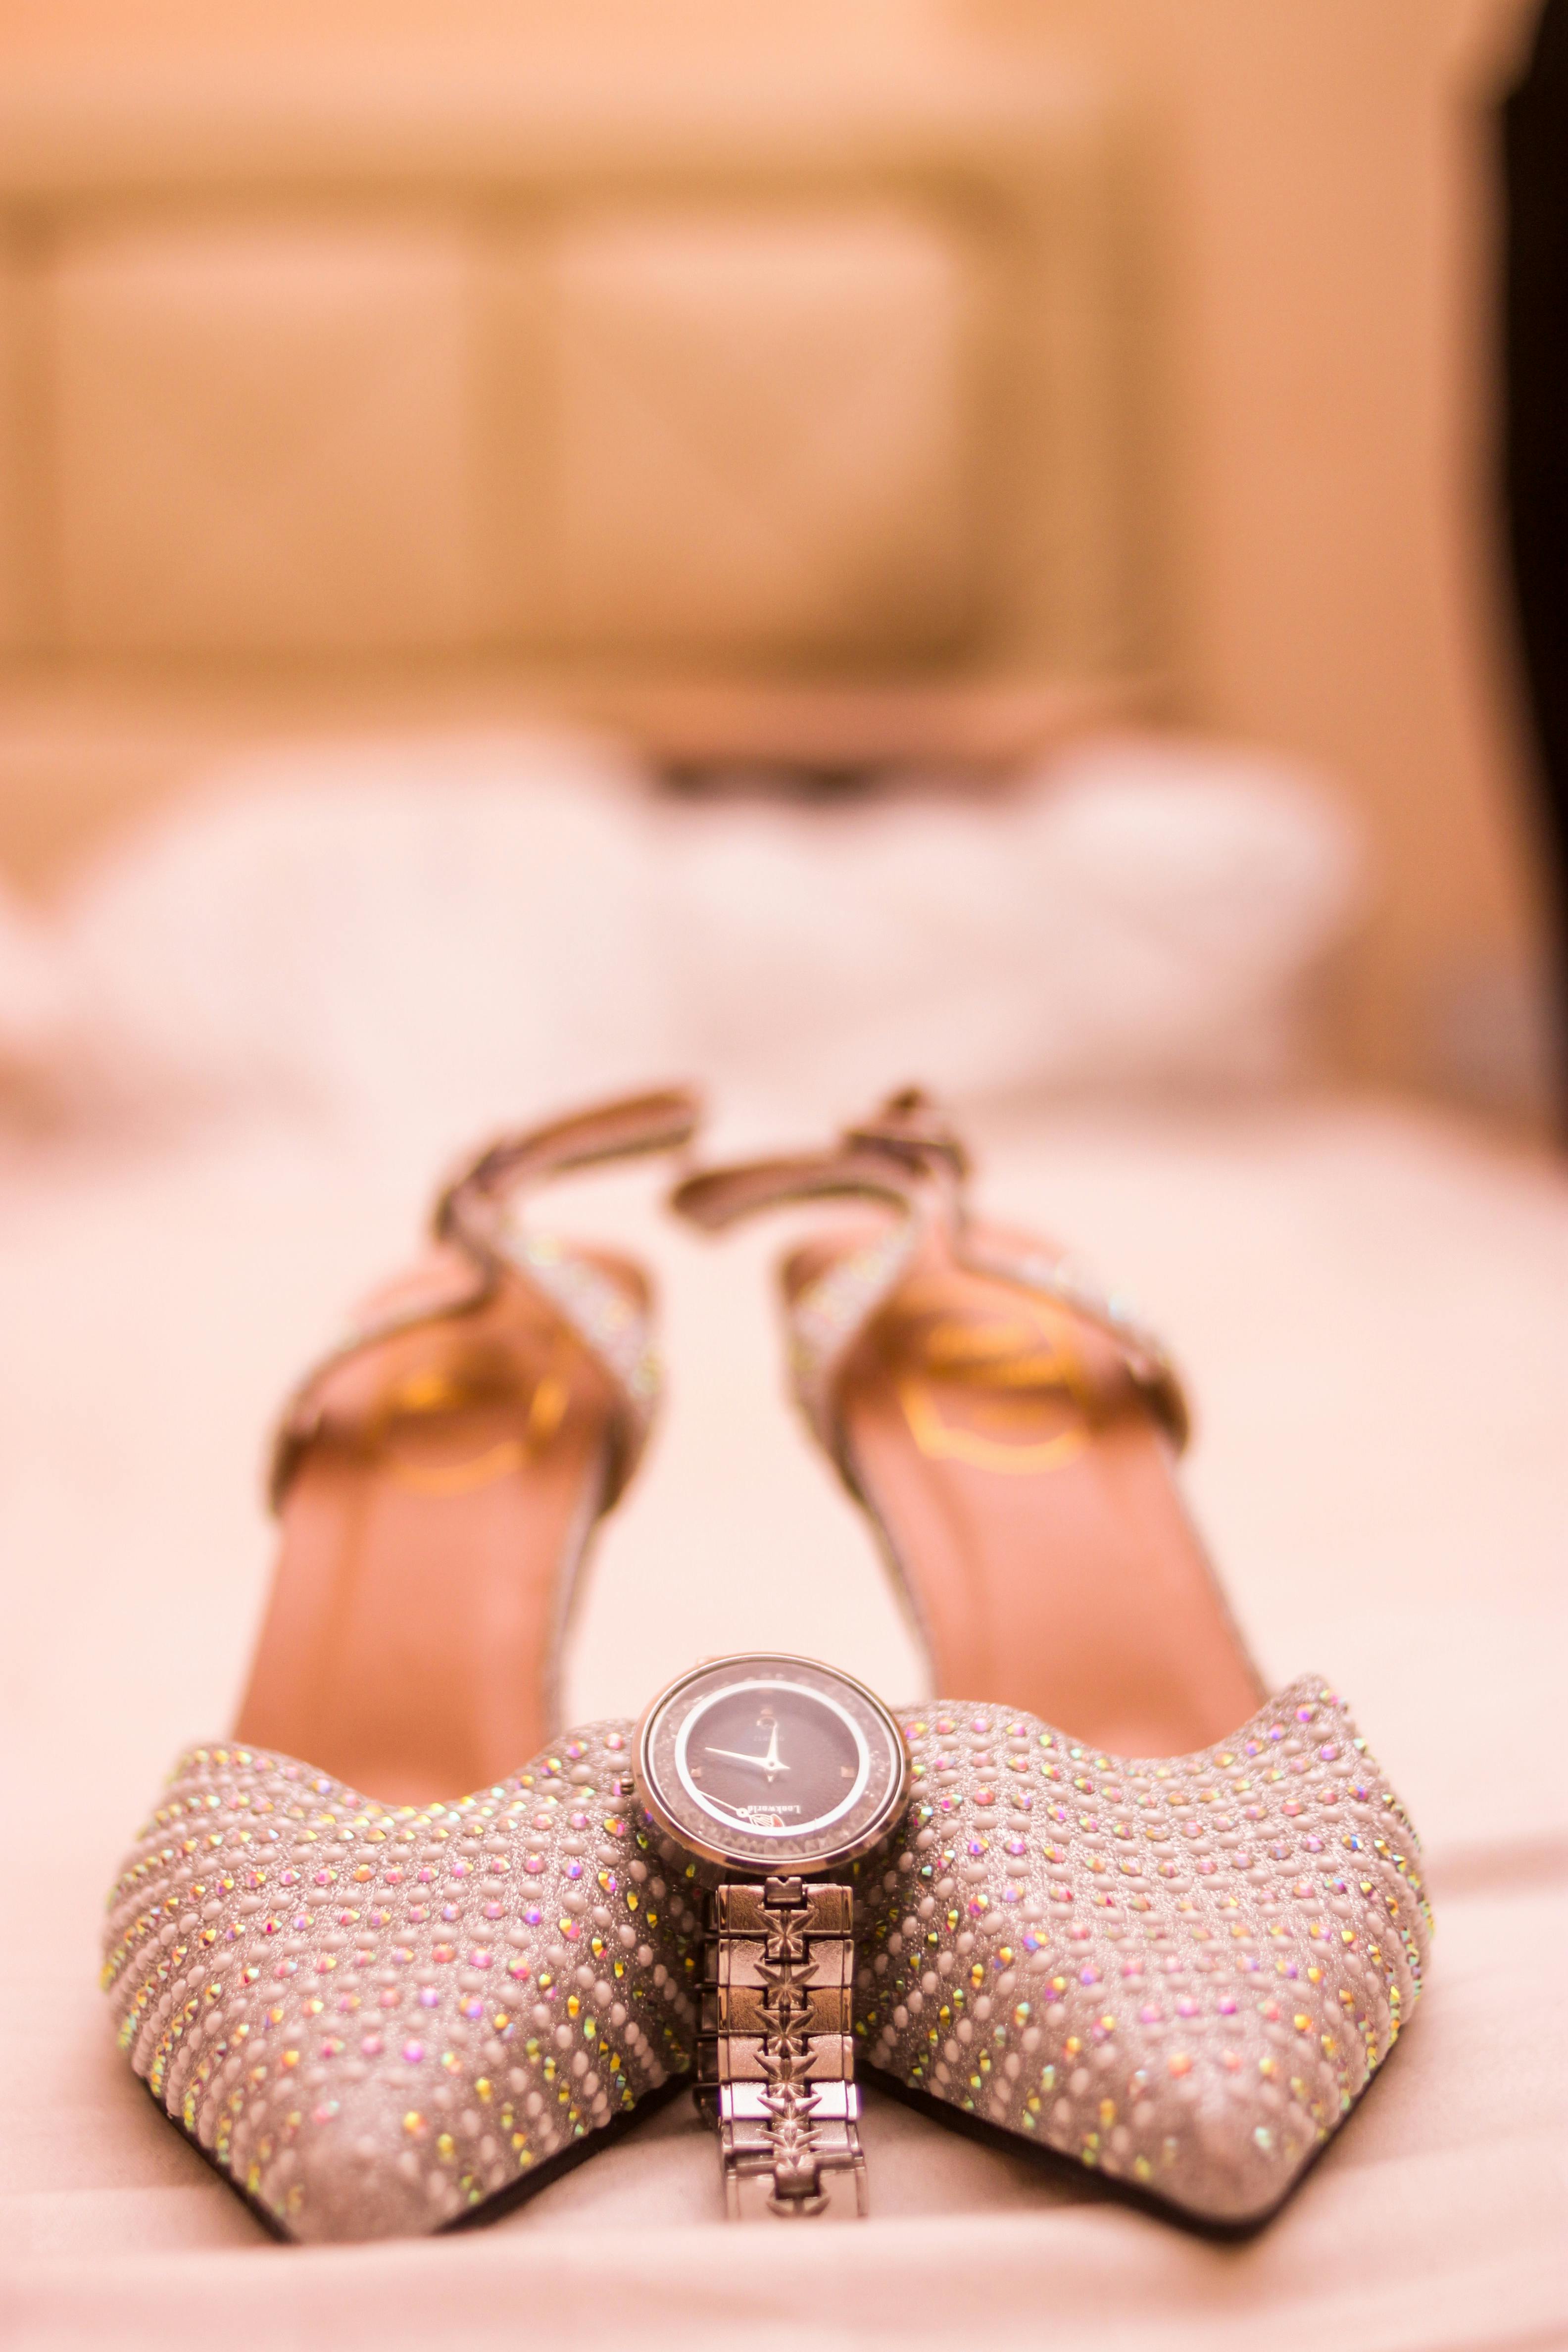
fashion, pink, natural material, bridal shoe, gemstone, nail, basic pump, sandal, embellishment, high heeled shoe, pearl, body jewelry